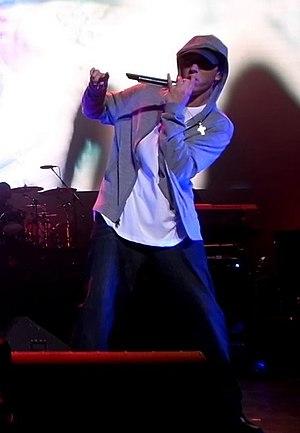
Le hip-hop est
"Fast Lane est le premier single dans la carrière du duo de rap américain Bad Meets Evil composé d'Eminem et de Royce da 5'9"" et extrait de leur premier album, Hell: The Sequel, sorti en 2011. C'est la première fois que les deux rappeurs travaillent ensemble depuis douze ans. Après deux collaborations sur Nottin' to Do puis sur Bad Meets Evil, un différend a entraîné le retrait du groupe du devant de la scène. La chanson est sortie le 3 mai 2011 et est distribuée par Shady Records, label fondé par Eminem et son agent Paul Rosenberg. Le single est produit par Eminem, Supa Dups et Jason ""JG"" Gilbert. Le rappeur Chamillionaire, originaire du Texas, a sorti un remix du titre le 8 mai 2011.
Le Grammy Award for Best Rap Album est une récompense musicale décernée depuis 1996 lors de la cérémonies des Grammy Awards. Eminem est l'artiste ayant eu le plus d'albums récompensés.
Cette page présente la liste des diverses récompenses et propositions de récompenses du rappeur américain Eminem. Au total, il a remporté 600 prix pour 727 nominations.
Cette page liste les titres numéro un les plus performants aux États-Unis pour l'année 2010 selon le magazine Billboard. Ils sont issus des classements suivants : les 100 meilleures ventes de singles et les 200 meilleures ventes d'albums.
White America est une chanson du rappeur américain Eminem, extrait de l'album The Eminem Show, sorti le 28 mai 2002. La promotion de la chanson fut assurée grâce à la diffusion d'un clip. Eminem interpréta le titre aux MTV Video Music Awards. C'est la seconde piste de l'album et la première chanson. Cette chanson évoque l'influence d'Eminem sur la jeunesse américaine. Eminem répond ici aux critiques l'accusant d'être une mauvaise influence pour les blancs aux États-Unis. Il renvoie la faute sur les parents et la classe politique.